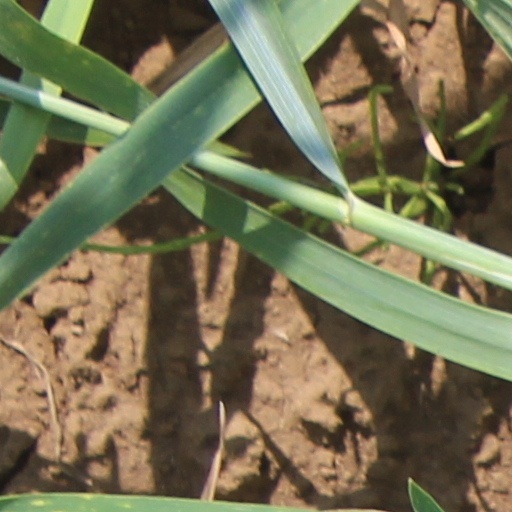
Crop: wheat